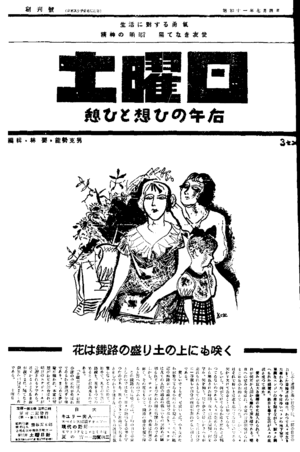
La dissidence au Japon au début de l'ère Shōwa couvre les opposants japonais individuels à l'Empire militariste du Japon avant et pendant la Seconde Guerre mondiale.